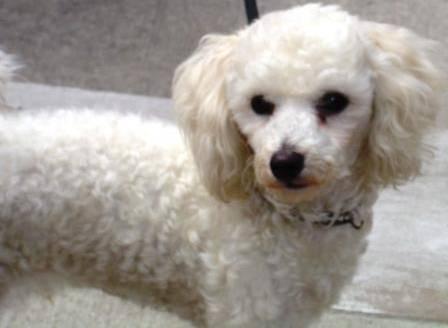
dog